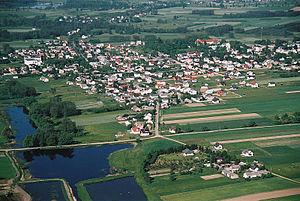
Siennica est un village polonais de la gmina de Siennica dans la powiat de Mińsk de la voïvodie de Mazovie dans le centre-est de la Pologne.